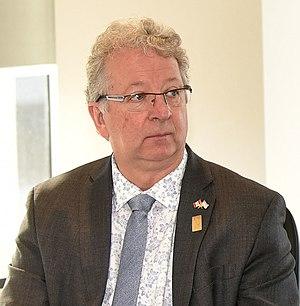
Mel Arnold MP est un politicien canadien qui représente la circonscription de Okanagan-Nord—Shuswap à la Chambre des communes du Canada depuis l'élection fédérale canadienne de 2015. Avant d'être élu à la Chambre des communes, il se présenta pour le Parti libéral de la Colombie-Britannique dans la circonscription provinciale de Shuswap aux élections générales britanno-colombiennes de 2013, mais il perdit contre Greg Kyllo. Quand Colin Mayes ne s'est pas représenté en 2015, Arnold se présenta pour le Parti conservateur du Canada dans la circonscription et il gagna le siège avec 39,3 % des voix. Il est réélu lors des élections fédérales canadiennes de 2019.